Keith Thiele

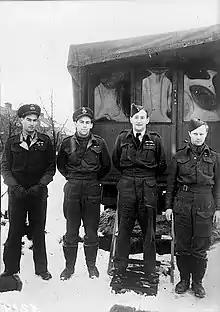
Thiele stands second left with fellow squadron commanders of No. 122 Wing, Evan Mackie (first left), of No. 80 Squadron, and Arthur Umbers (first right), of No. 486 Squadron; Patrick Jameson, commander of the wing, stands third left

It was flying a Lancaster that Thiele completed 20 more missions and, in May 1943, he was awarded the Distinguished Service Order for displaying outstanding courage, keenness and determination during operations. On 12 May, Thiele was flying a Lancaster of No. 467 Squadron on a mission to Duisburg, an industrial city. He had nearly reached the target when his aircraft was hit by a flak underneath the fuselage, which severed the rear half of the starboard outer engine, punctured the starboard inner engine and blew out most of the perspex in the cockpit. Thiele, dazed by a blow from a shell splinter that had struck him on the side of the head, limped the aircraft back from Duisburg on two engines. Shortly after crossing the English coast he was unable to maintain height, but displaying superb airmanship he struggled on and succeeded in effecting a crashlanding at an airfield in Norfolk. For this feat, Thiele was awarded a Bar to his DFC, the citation praising his "courage, skill and determination of a high order."